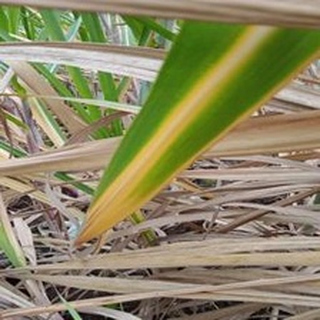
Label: sugarcane_yellow_leaf_disease